Shaidu

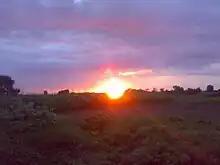
Sunrise, Shaidu

Shaidu is located approximately 100 km northwest of Pakistan's capital, Islamabad. The nearest town, Nowshera, lies about 24 km to the west, while the provincial capital, Peshawar, is roughly 50 km further west. To the east flows the Indus River, and to the south are the Khattak mountains. Shaidu is situated near the south bank of the River Kabul (لندي سيند) just before it converges with the Indus. The town is also accessible by rail, with a railway passing through it.